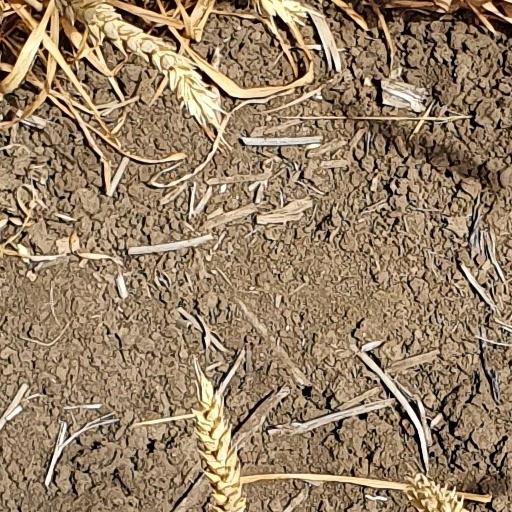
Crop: wheat